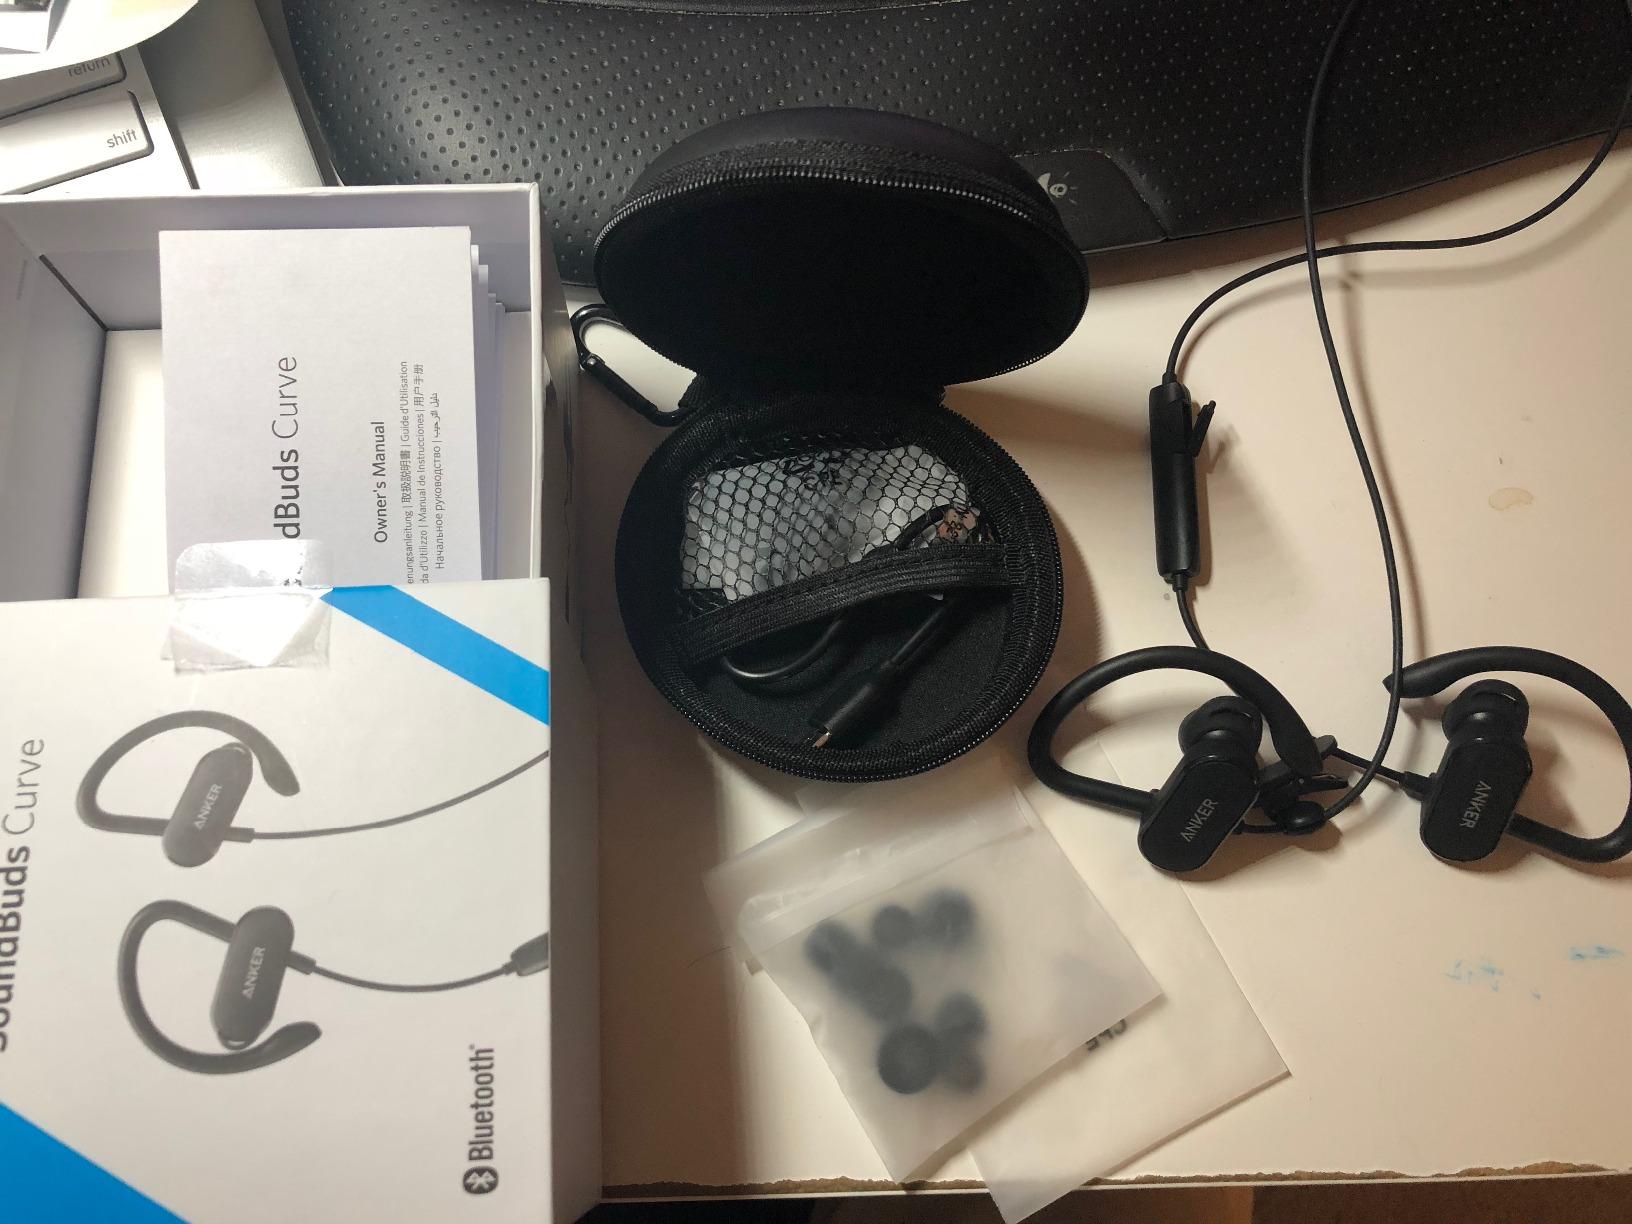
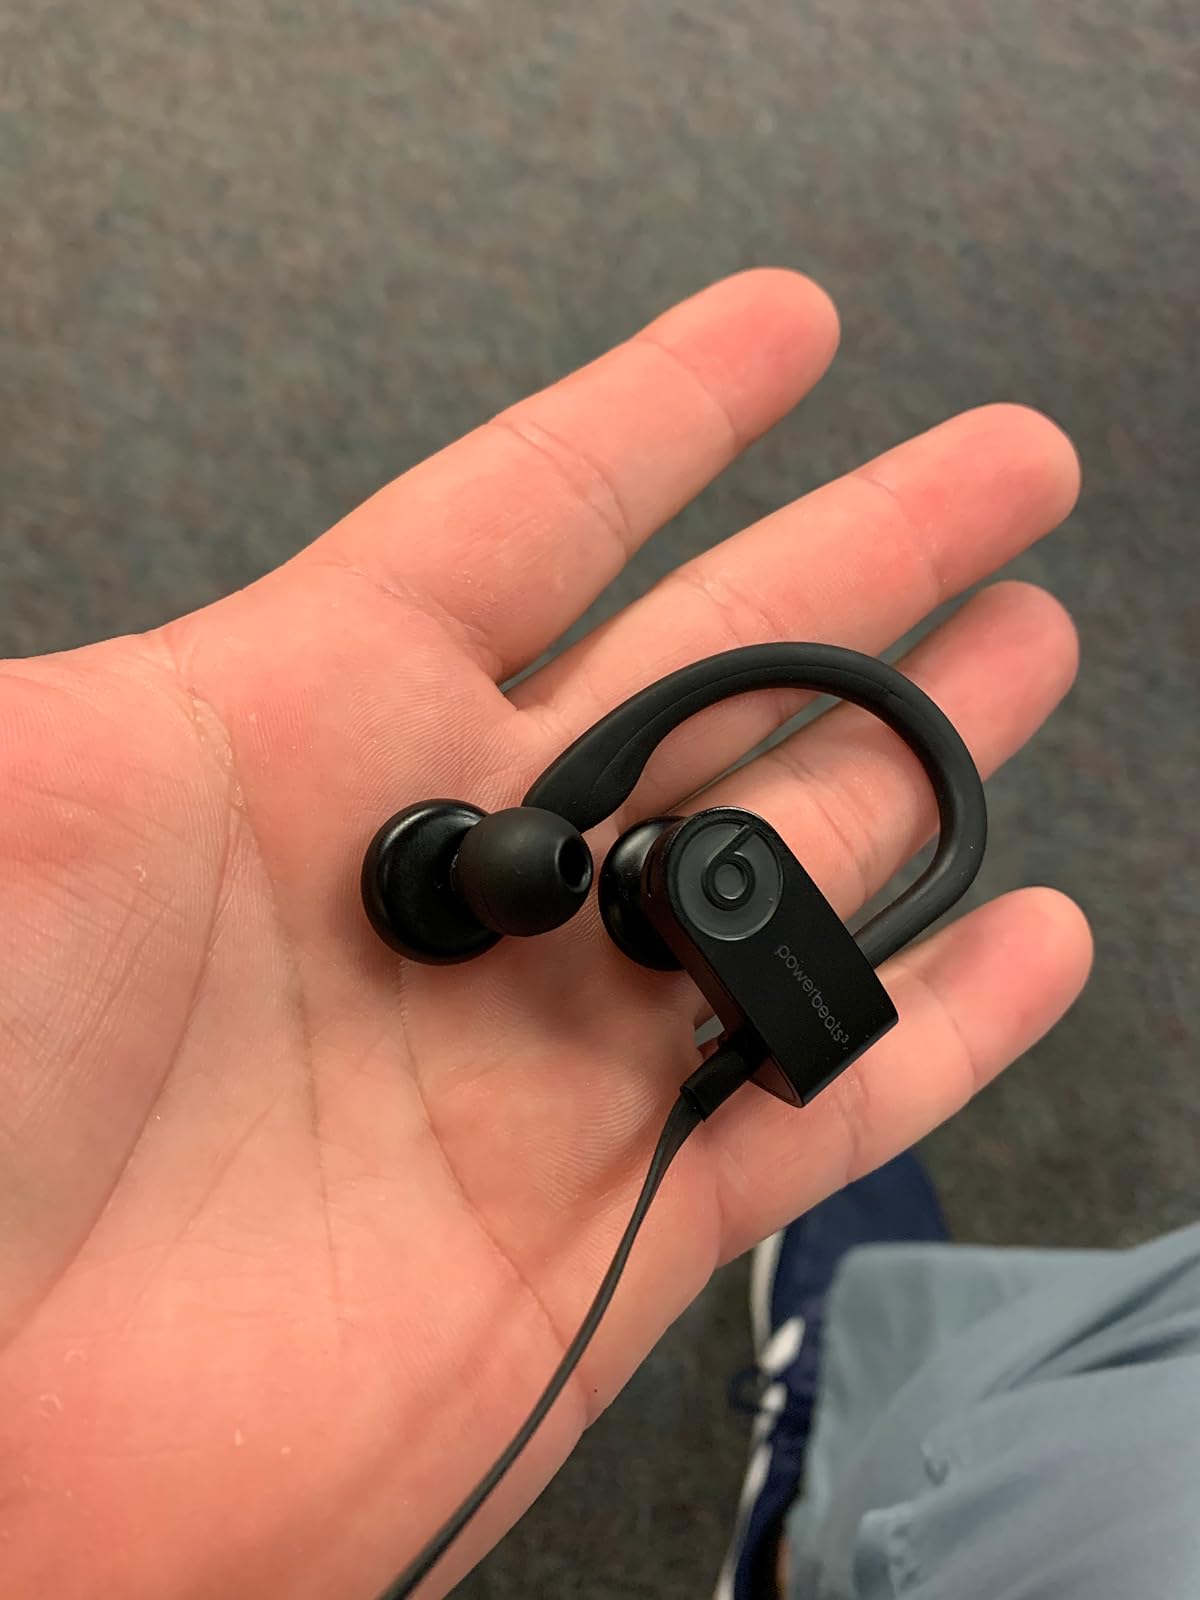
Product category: headphones
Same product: no